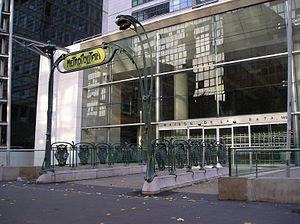
Le métro de Paris est l'un des systèmes de transport en commun desservant la ville de Paris et son agglomération. Exploité par la Régie autonome des transports parisiens, il comporte seize lignes, essentiellement souterraines, totalisant près de 220 kilomètres. Devenu l'un des symboles de Paris, il se caractérise par la densité de son réseau au cœur de la ville et par son style architectural homogène influencé par l'Art nouveau.
La Régie autonome des transports parisiens est un établissement public à caractère industriel et commercial de l'État assurant l'exploitation d'une partie des transports en commun de Paris et de sa banlieue. Elle exploite les seize lignes du métro de Paris, huit des dix lignes du tramway d'Île-de-France, une partie des lignes de bus d'Île-de-France, et une partie des lignes A et B du réseau express régional d'Île-de-France. En région parisienne, elle transporte plus de 3,3 milliards de passagers par an.